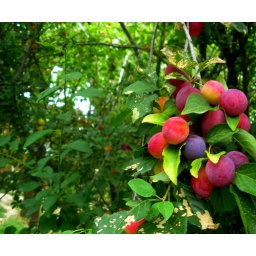
Another tree in my back yard, that produces these berries after being covered in amzing scented white flowers.